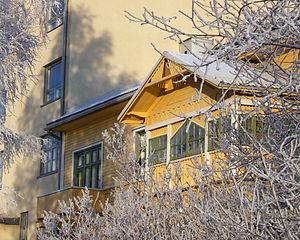
Tuira est un quartier du district de Tuira de la ville d'Oulu en Finlande.